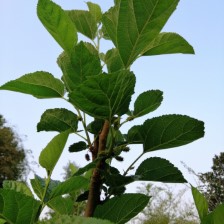
Variety: BlackAustralia